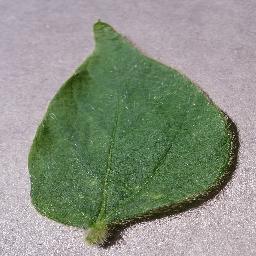
Label: Soybean___healthy